Insect biodiversity

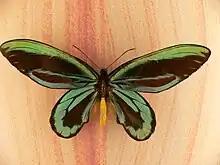
Queen Alexandra's birdwing ("Ornithoptera alexandrae") of Papua New Guinea

While biodiversity loss is a global problem, conserving habitat for species of insects is uncommon and generally of low priority, although there are exceptions. More commonly insect conservation occurs indirectly, either through the setting aside of large portions of land using "wilderness preservation" as the motive, or through protection of "charismatic vertebrates". Some studies estimate that global insect populations are in rapid decline, perhaps by as much as 80% in recent decades. The windshield phenomenon describes people noticing vastly fewer insects flying into the path of their cars after long drives, and this may reflect worldwide loss of insect abundance.